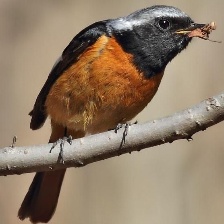
Species: DAURIAN REDSTART
Scientific name: PHOENICURUS AUROREUS